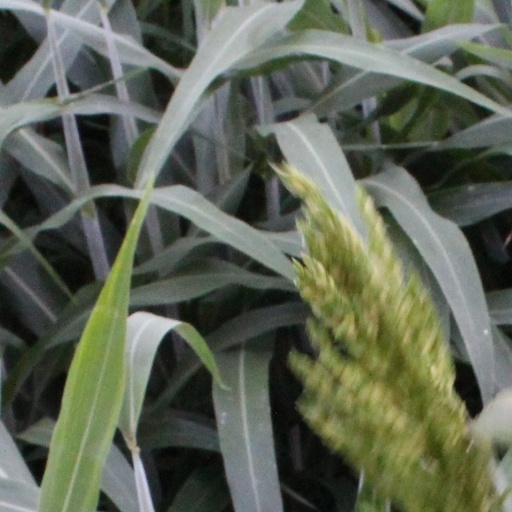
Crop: sorghum